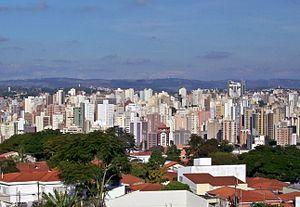
Campinas est une commune brésilienne de l'État de São Paulo. Elle est située environ 90 km au nord de la ville de São Paulo. Sa population de 1 080 999 habitants au recensement de 2010 en fait une des 15 plus grandes villes du pays. La municipalité s'étend sur 796 km². Campinas est formée de cinq régions et de quatre districts plus éloignés du centre.
L'État de São Paulo est un des vingt-six États fédérés du Brésil, situé au sud-est du pays, dans la région du Sudeste. Sa superficie atteint 248 808 km² et il compte 45 919 049 habitants en 2019. Sa capitale est la ville de São Paulo. État le plus riche et le plus peuplé du Brésil, il fournit en 2006 le tiers du produit intérieur brut sur 3 % du territoire et regroupe 22 % de la population.